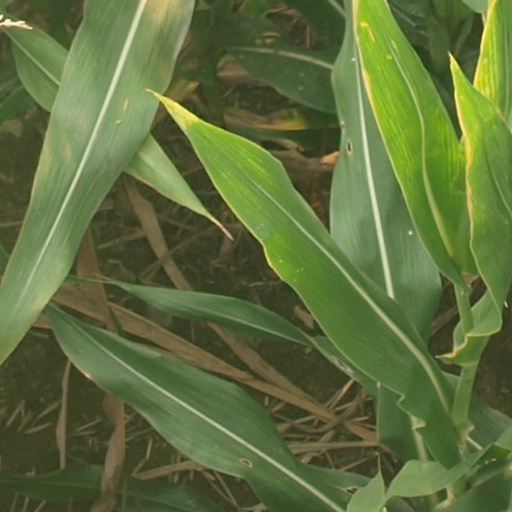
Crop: maize; corn